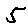
Label: 5